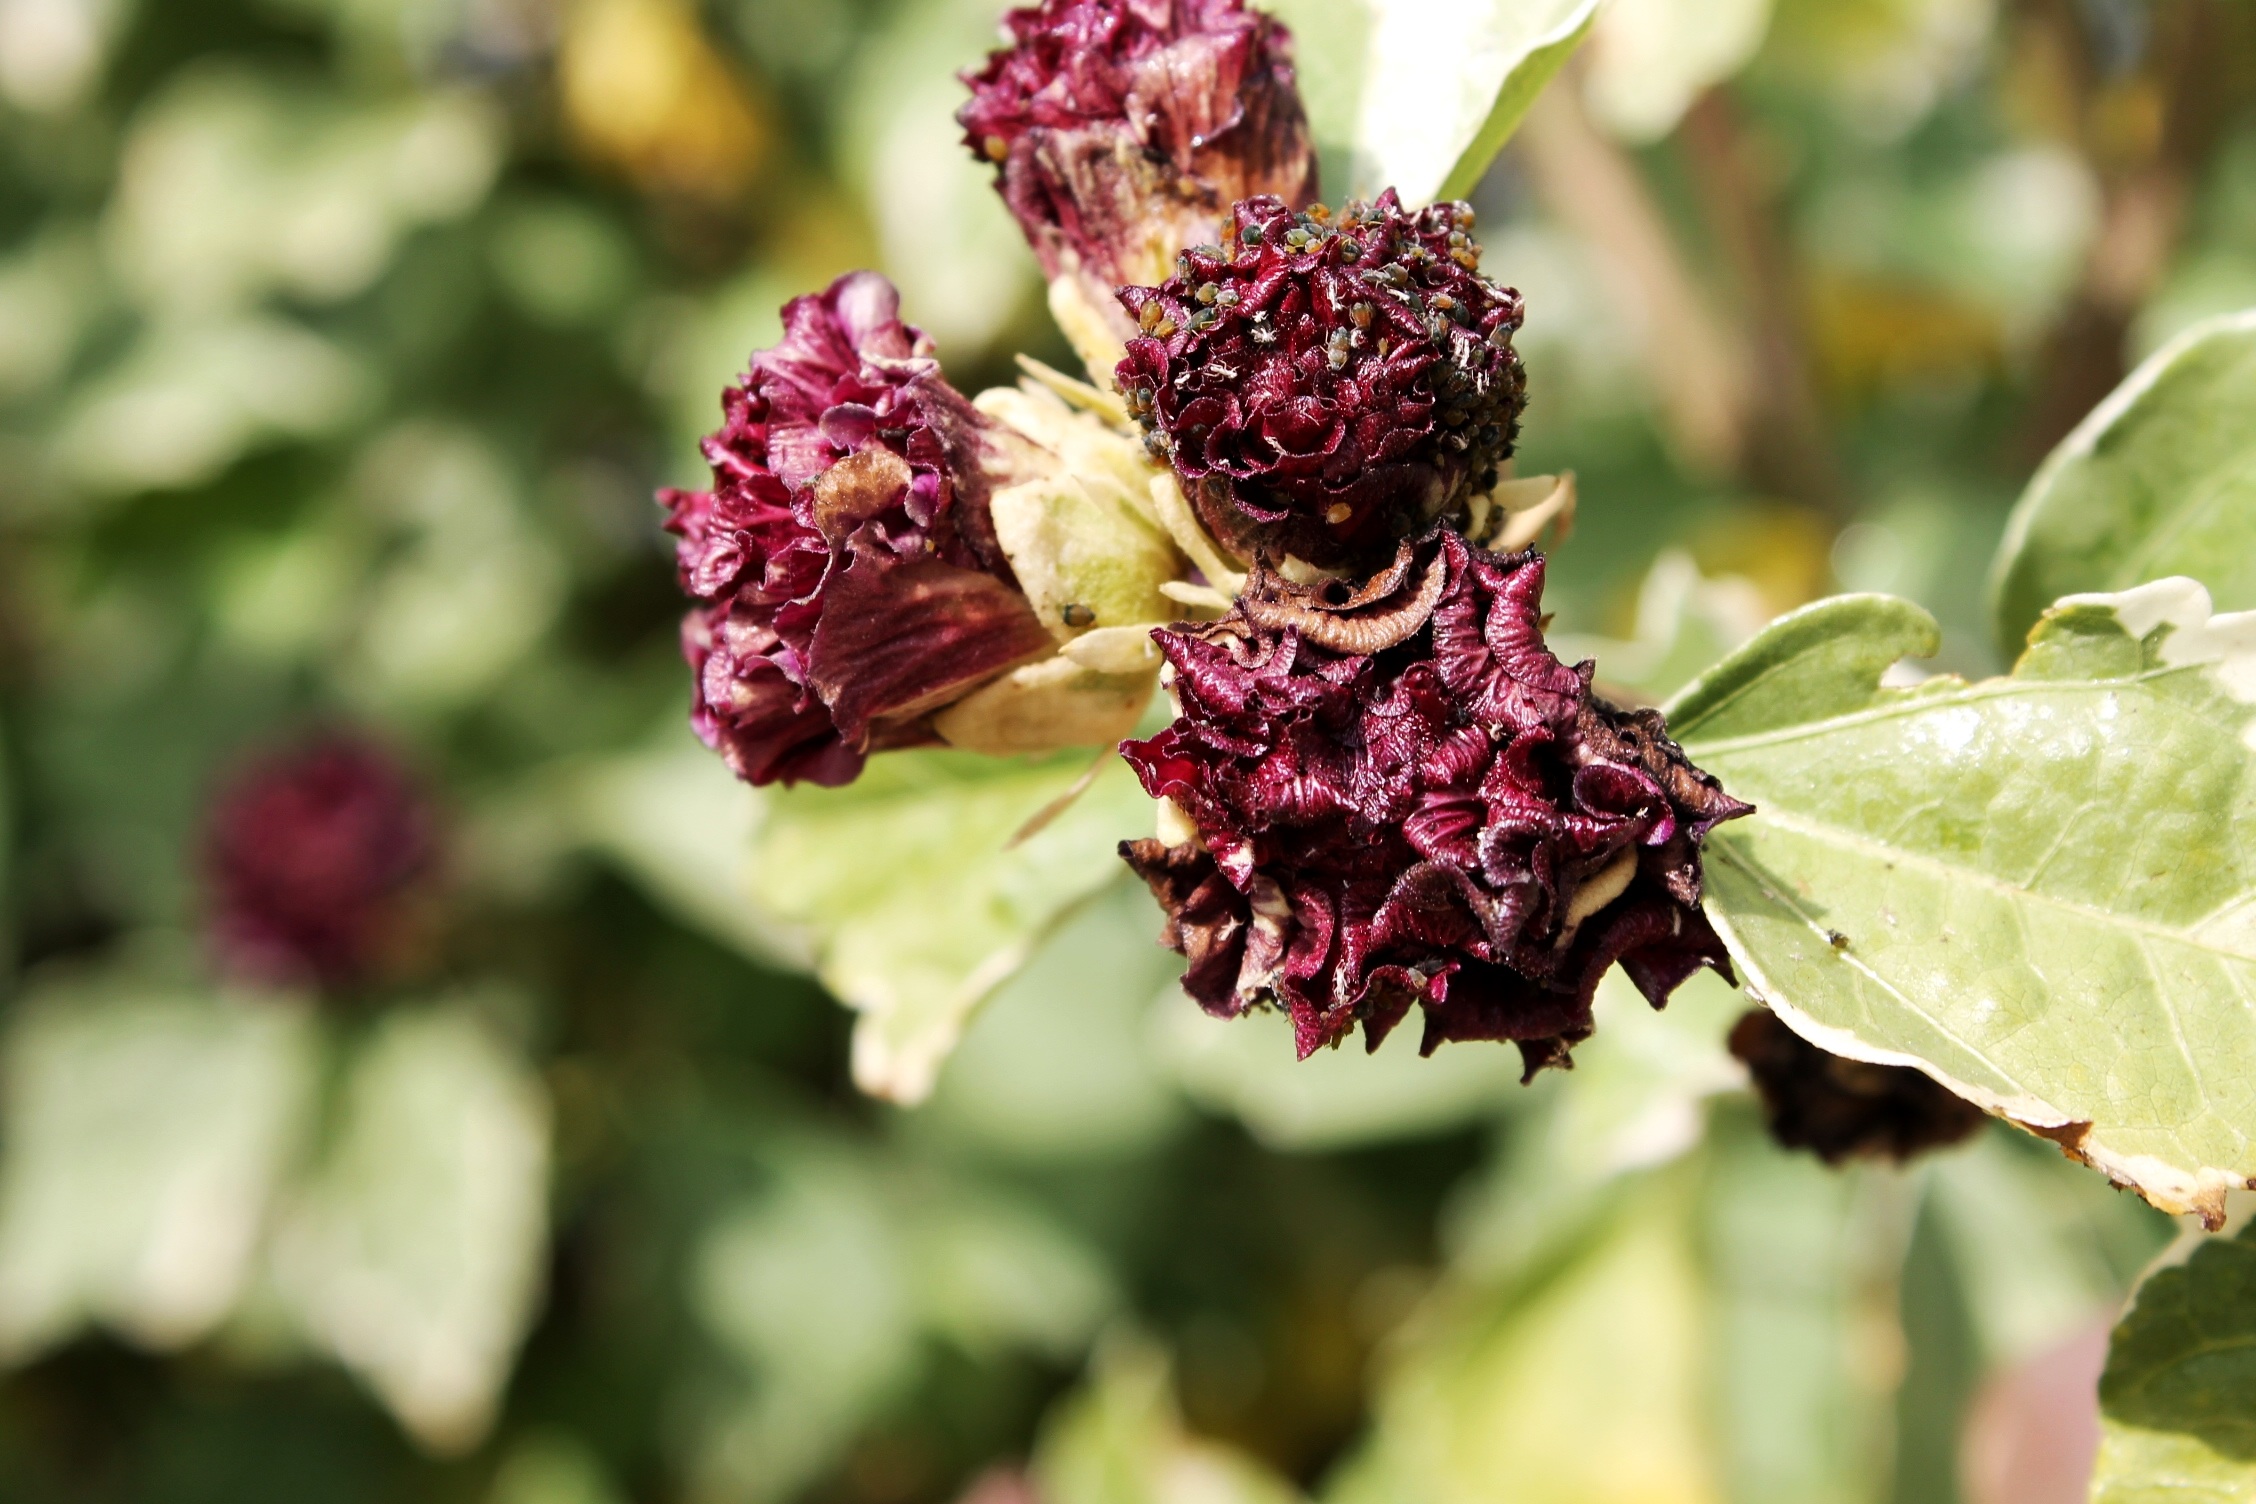
nature, blossom, plant, berry, leaf, flower, bloom, food, red, produce, botany, close, flora, wildflower, shrub, bud, macro photography, flowering plant, land plant, decorative berries